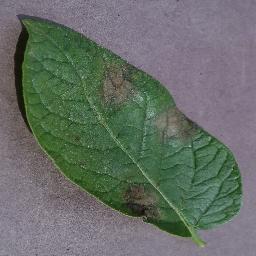
Label: Potato___Late_blight